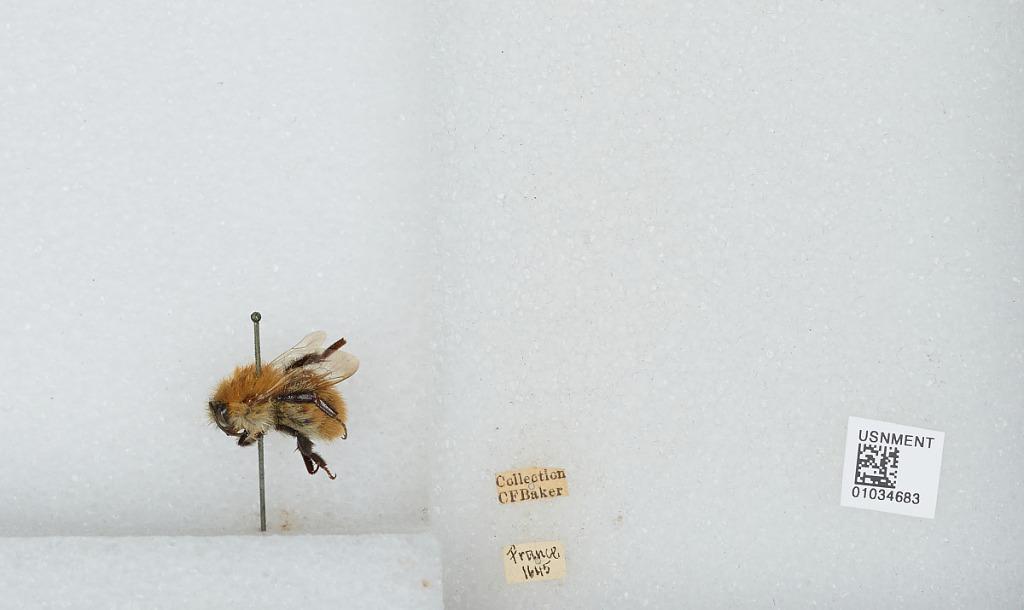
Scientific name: Bombus (Thoracobombus) pascuorum (Scopoli)
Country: France